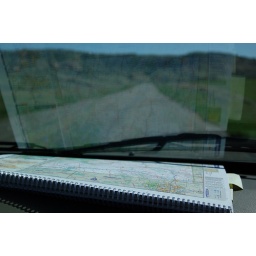
on a road trip a few months ago to chimney rock in nebraska